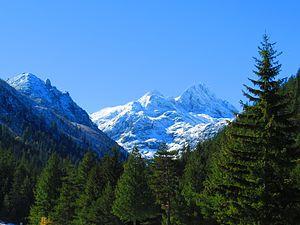
Le parc national de Rila est un parc national situé en Bulgarie et créé le 24 février 1992. Situé dans le massif montagneux de Rila, il est le plus grand parc de Bulgarie en surface avec ses 810 km². Il culmine à 2925 mètres au Mont Moussala, qui est le point culminant de la Bulgarie.